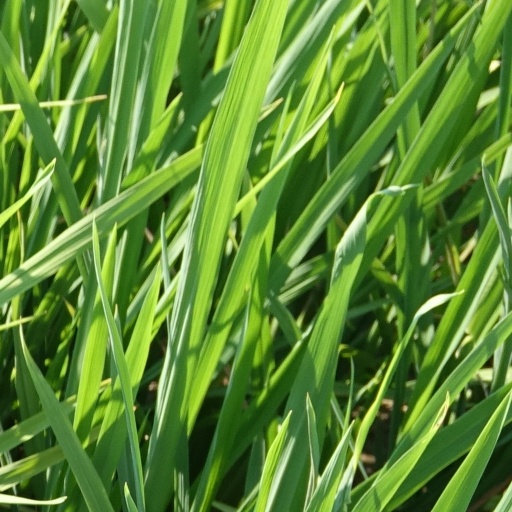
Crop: rice